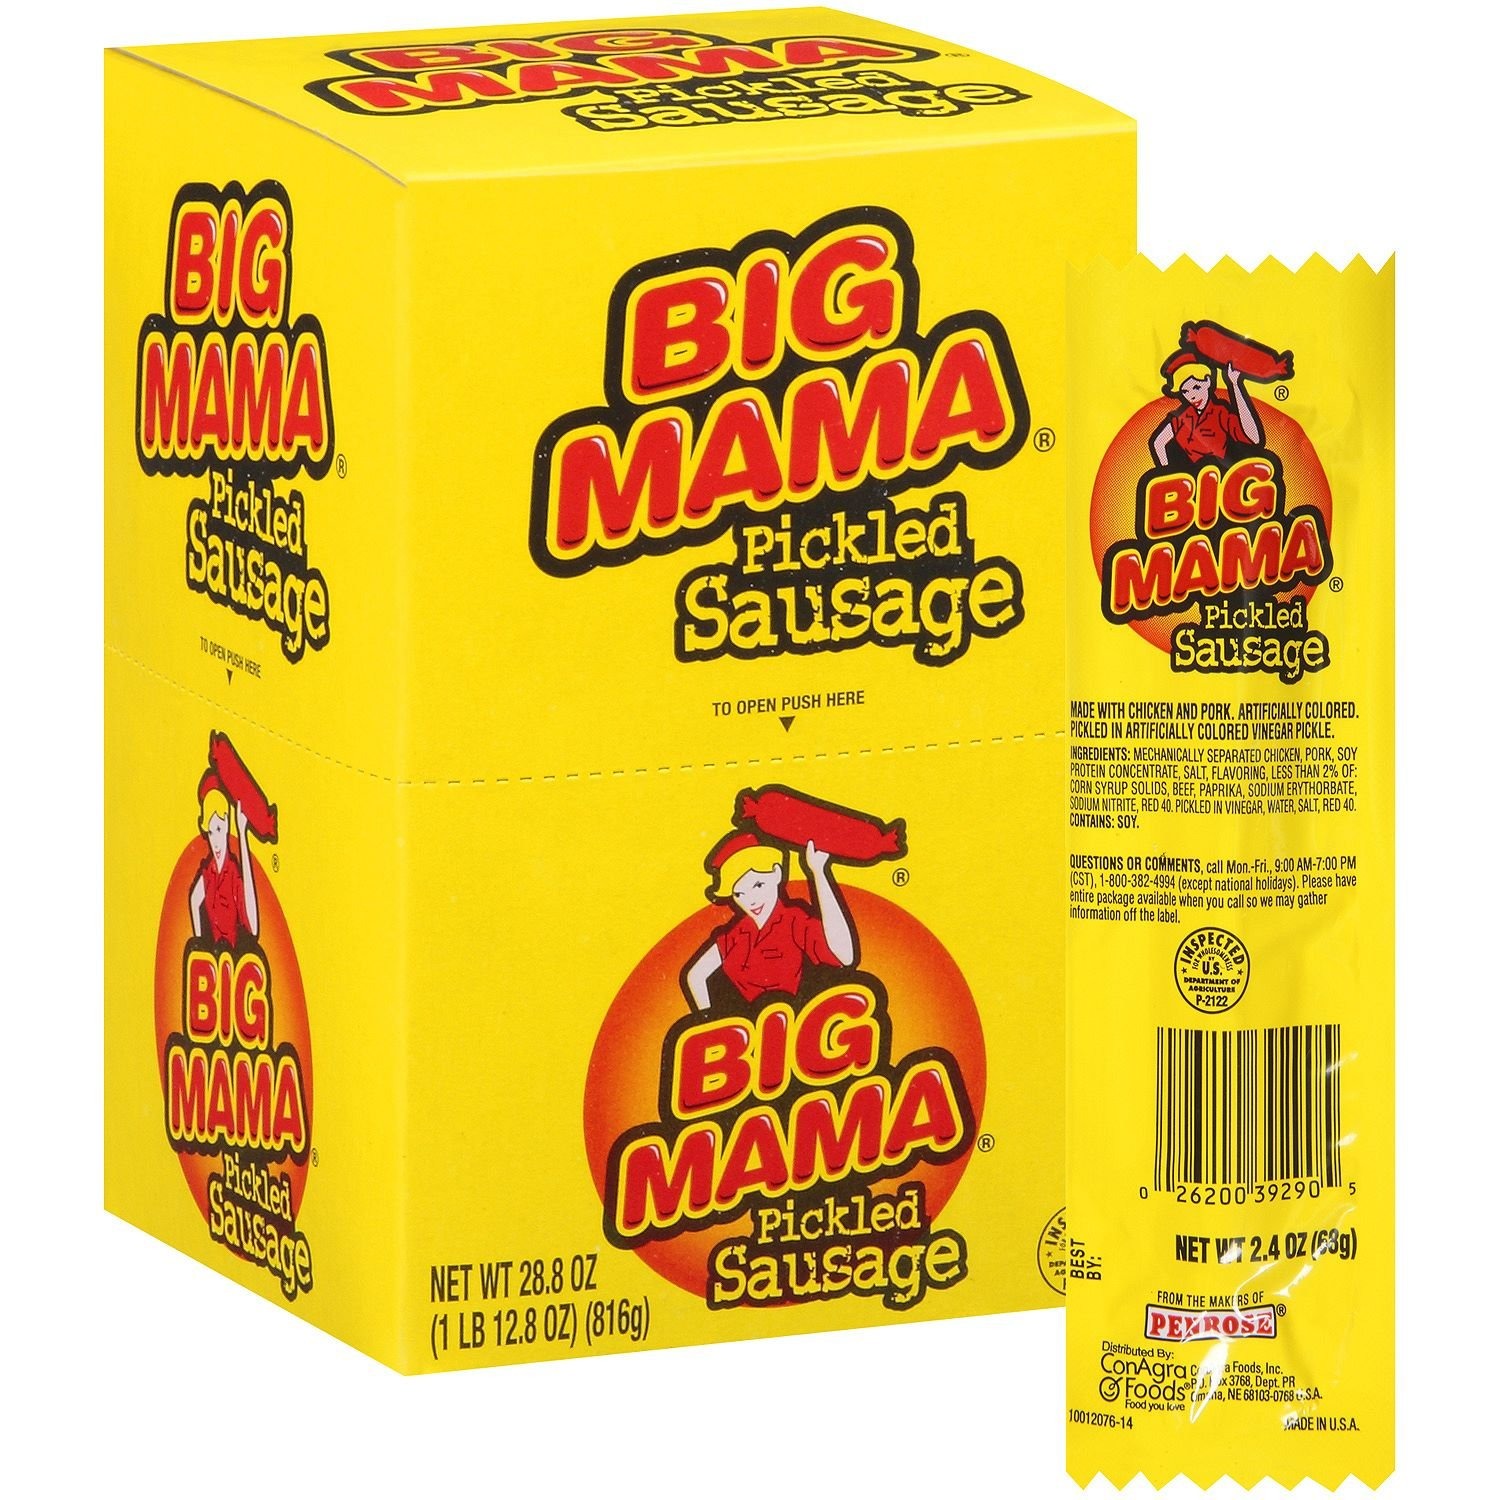
Item Name: Big Mama Pickled Sausage 2.4 Ounce (Pack of 12)
Bullet Point 1: Penrose Sausage - Big Mama - 12 Unit Box
Bullet Point 2: Item Package Dimension: 10.795cm L x 13.792cm W x 16.205cm H
Bullet Point 3: Item Package Weight: 0.885 kg
Bullet Point 4: Ingredients: 'MECHANICALLY SEPARATED CHICKEN, PORK, SOY PROTEIN CONCENTRATE, SALT, FLAVORING, LESS THAN 2% OF: CORN SYRUP SOLIDS, BEEF, PAPRIKA, SODIUM ERYTHORBATE, SODIUM NITRITE, RED 40, PICKLED IN VINEGAR, WATER, SALT, RED 40, SODIUM ERYTHORBATE.'
Value: 28.8
Unit: Ounce

Price: 26.52